Chinese property sector crisis (2020–present)

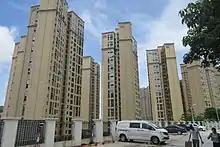
Housing development in Shenzhen

In 2005, the Chinese property bubble was growing. Average land values in China tripled by 2009, and continued to 2011, when values temporarily stopped growing. Due to fiscal reforms from previous decades, local governments had become increasingly reliant on infrastructure development to earn revenue, through local government financing vehicles. Due to the financial benefits of selling land use rights, land value became central to the financial security of local governments. The 2008 financial crisis was addressed largely through local government investment in infrastructure, which further contributed to a reliance on increasing land value, despite accumulating larger and larger debts.